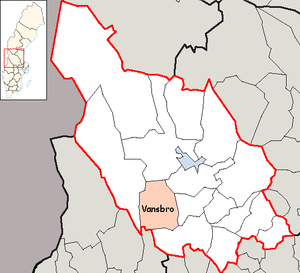
La commune de Vansbro est une commune du Comté de Dalarna en Suède. 6 694 personnes y vivent. Son siège se trouve à Vansbro.